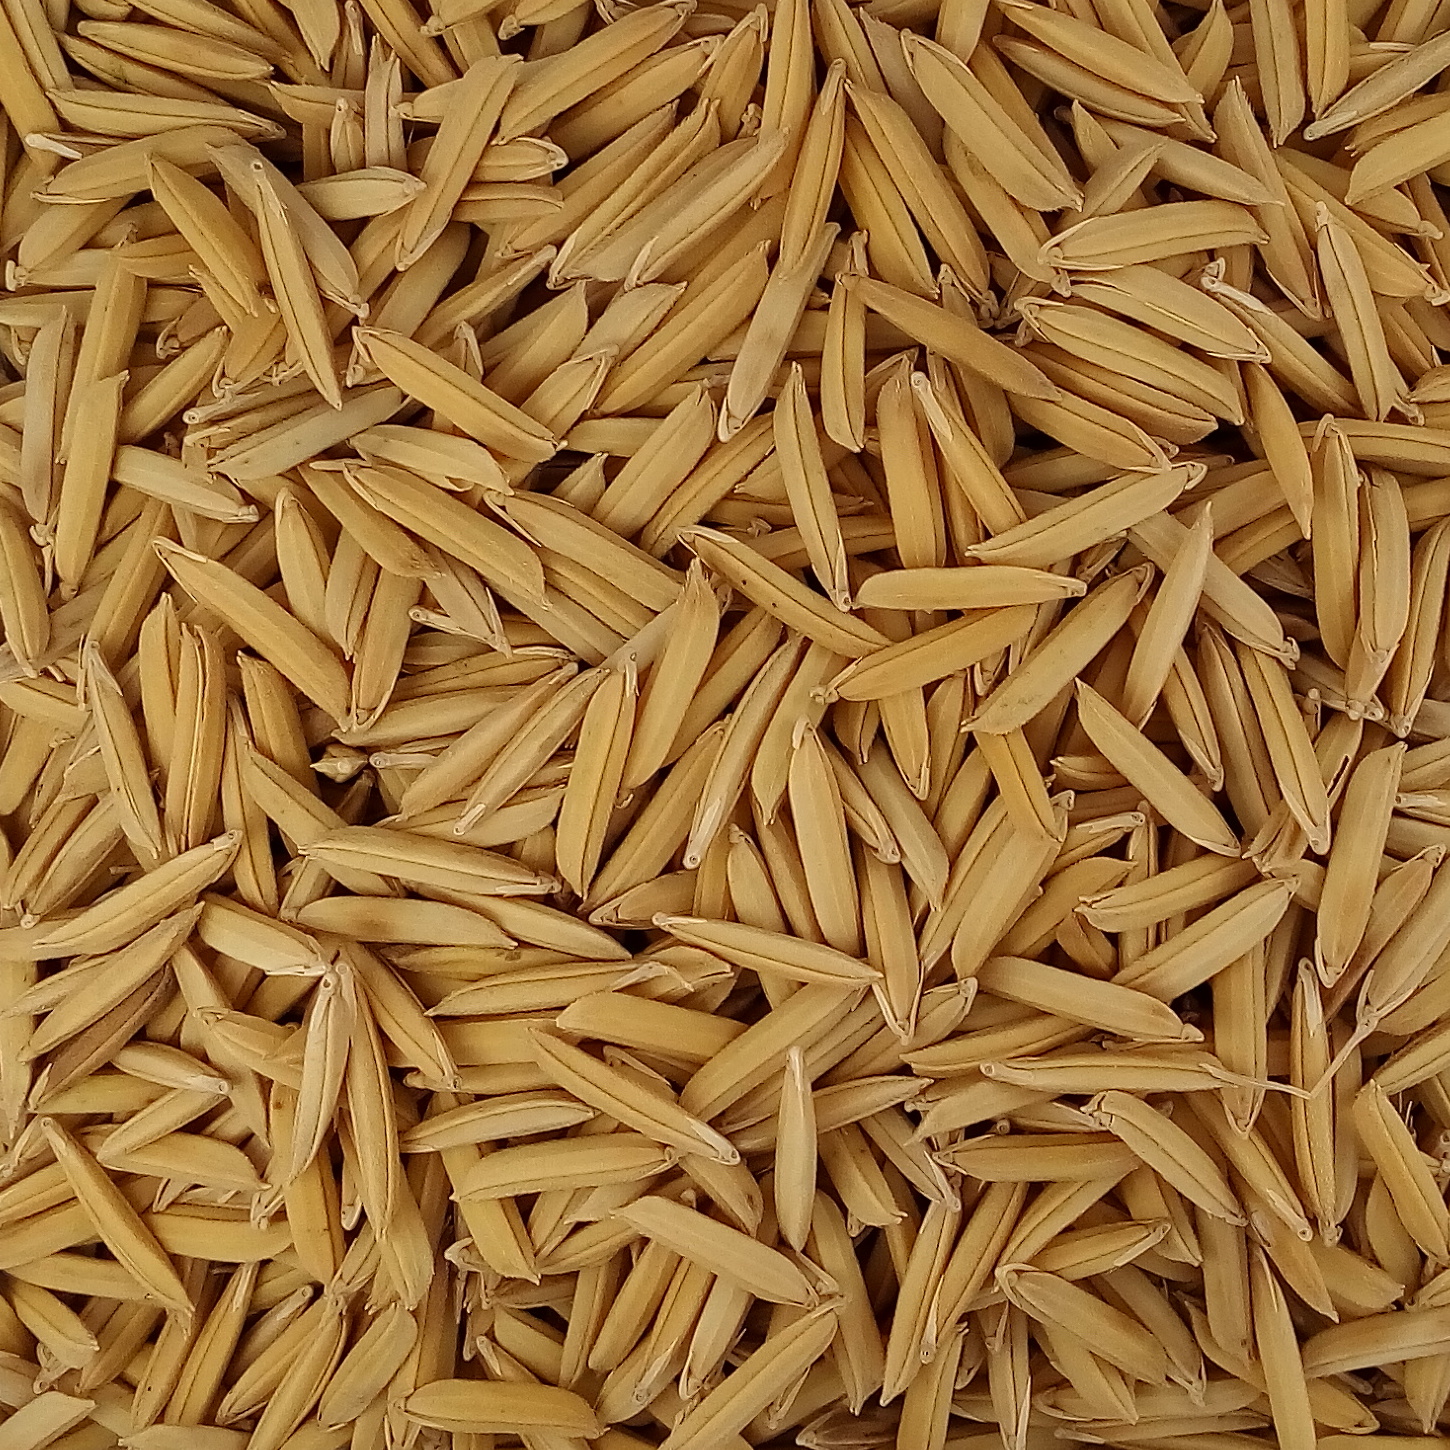
Rice seed variety: 1509